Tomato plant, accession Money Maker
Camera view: bottom (45 deg); turntable rotation: 30 degrees
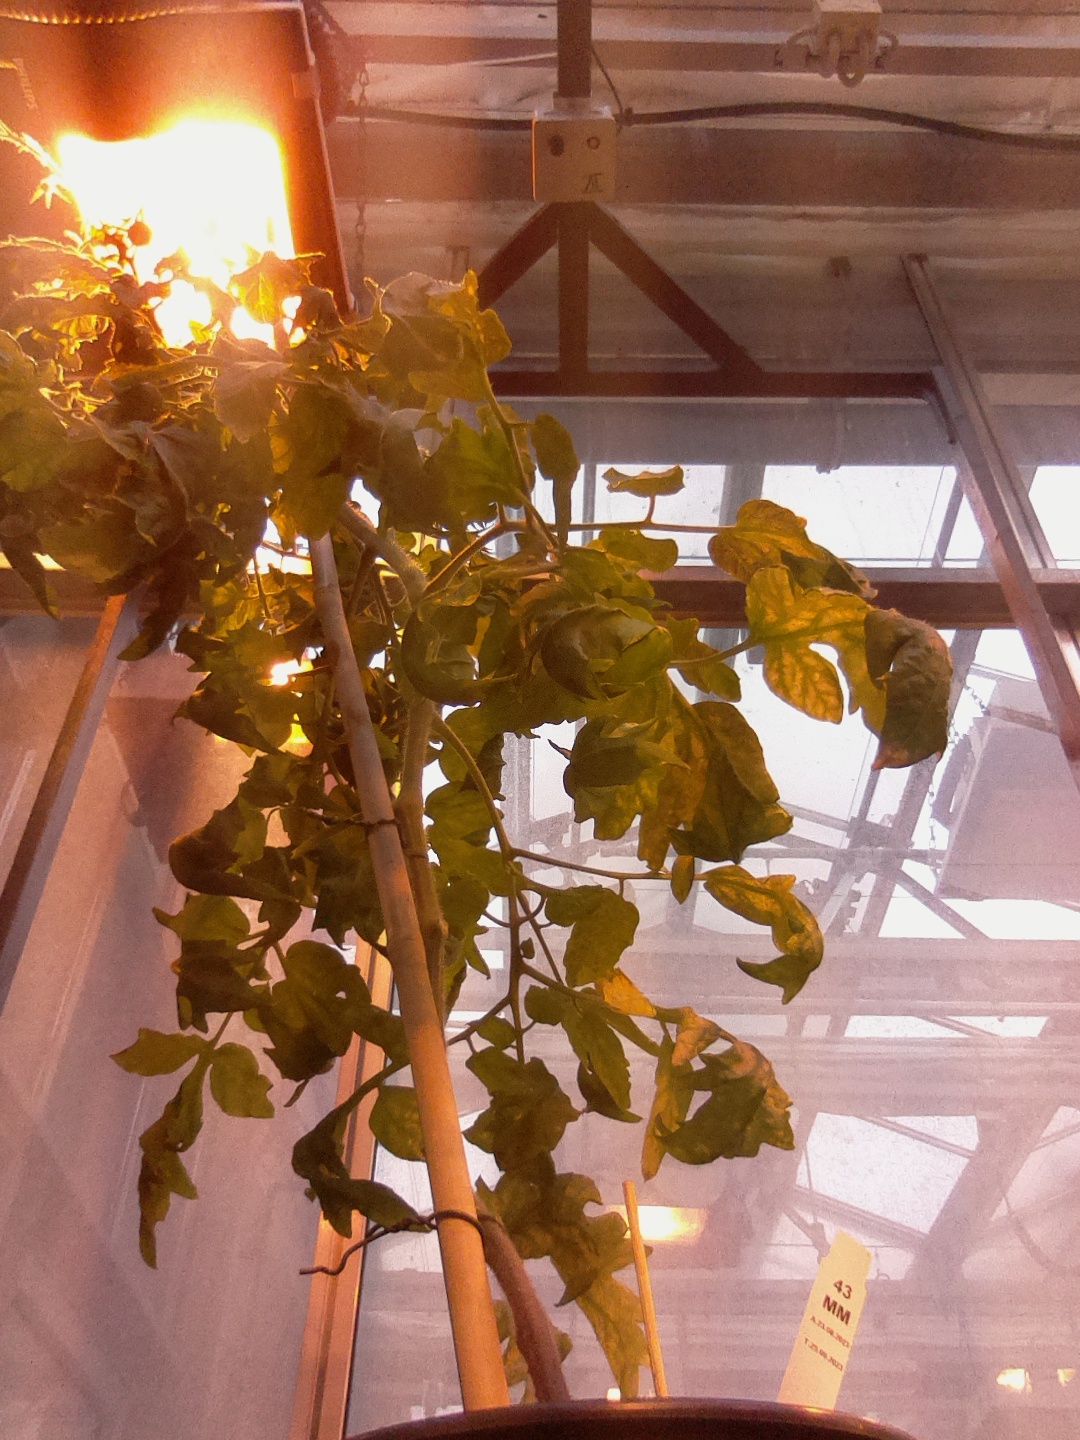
BBCH growth stage 71: 10%-20% of final fruit size